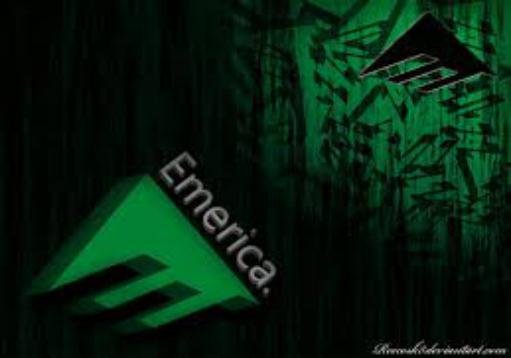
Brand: Emerica
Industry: Clothes